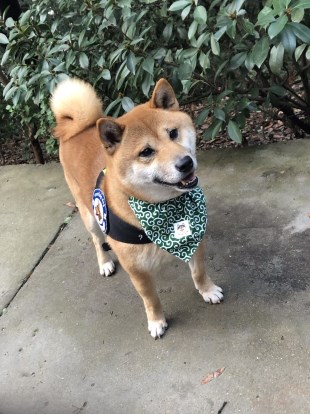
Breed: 1043-n000001-Shiba_Dog